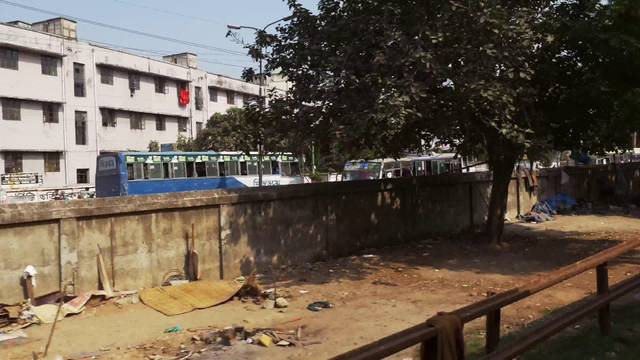
Region: Bangladesh
Coordinates: 23.749, 90.416